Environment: real
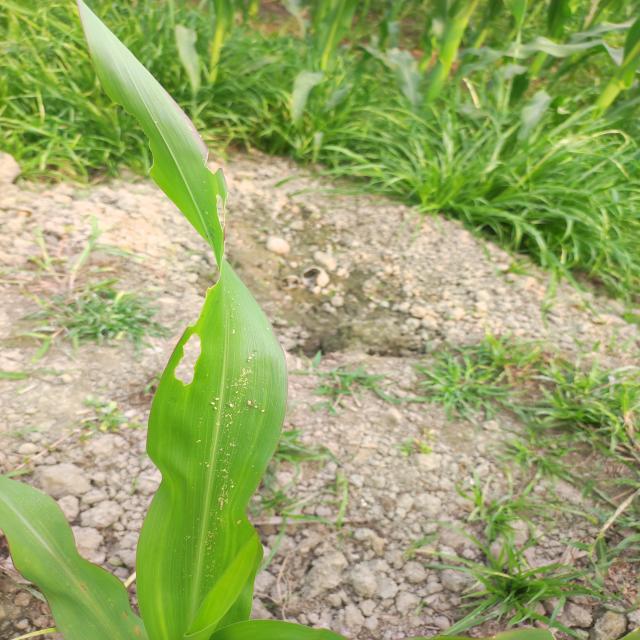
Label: fall_armyworm